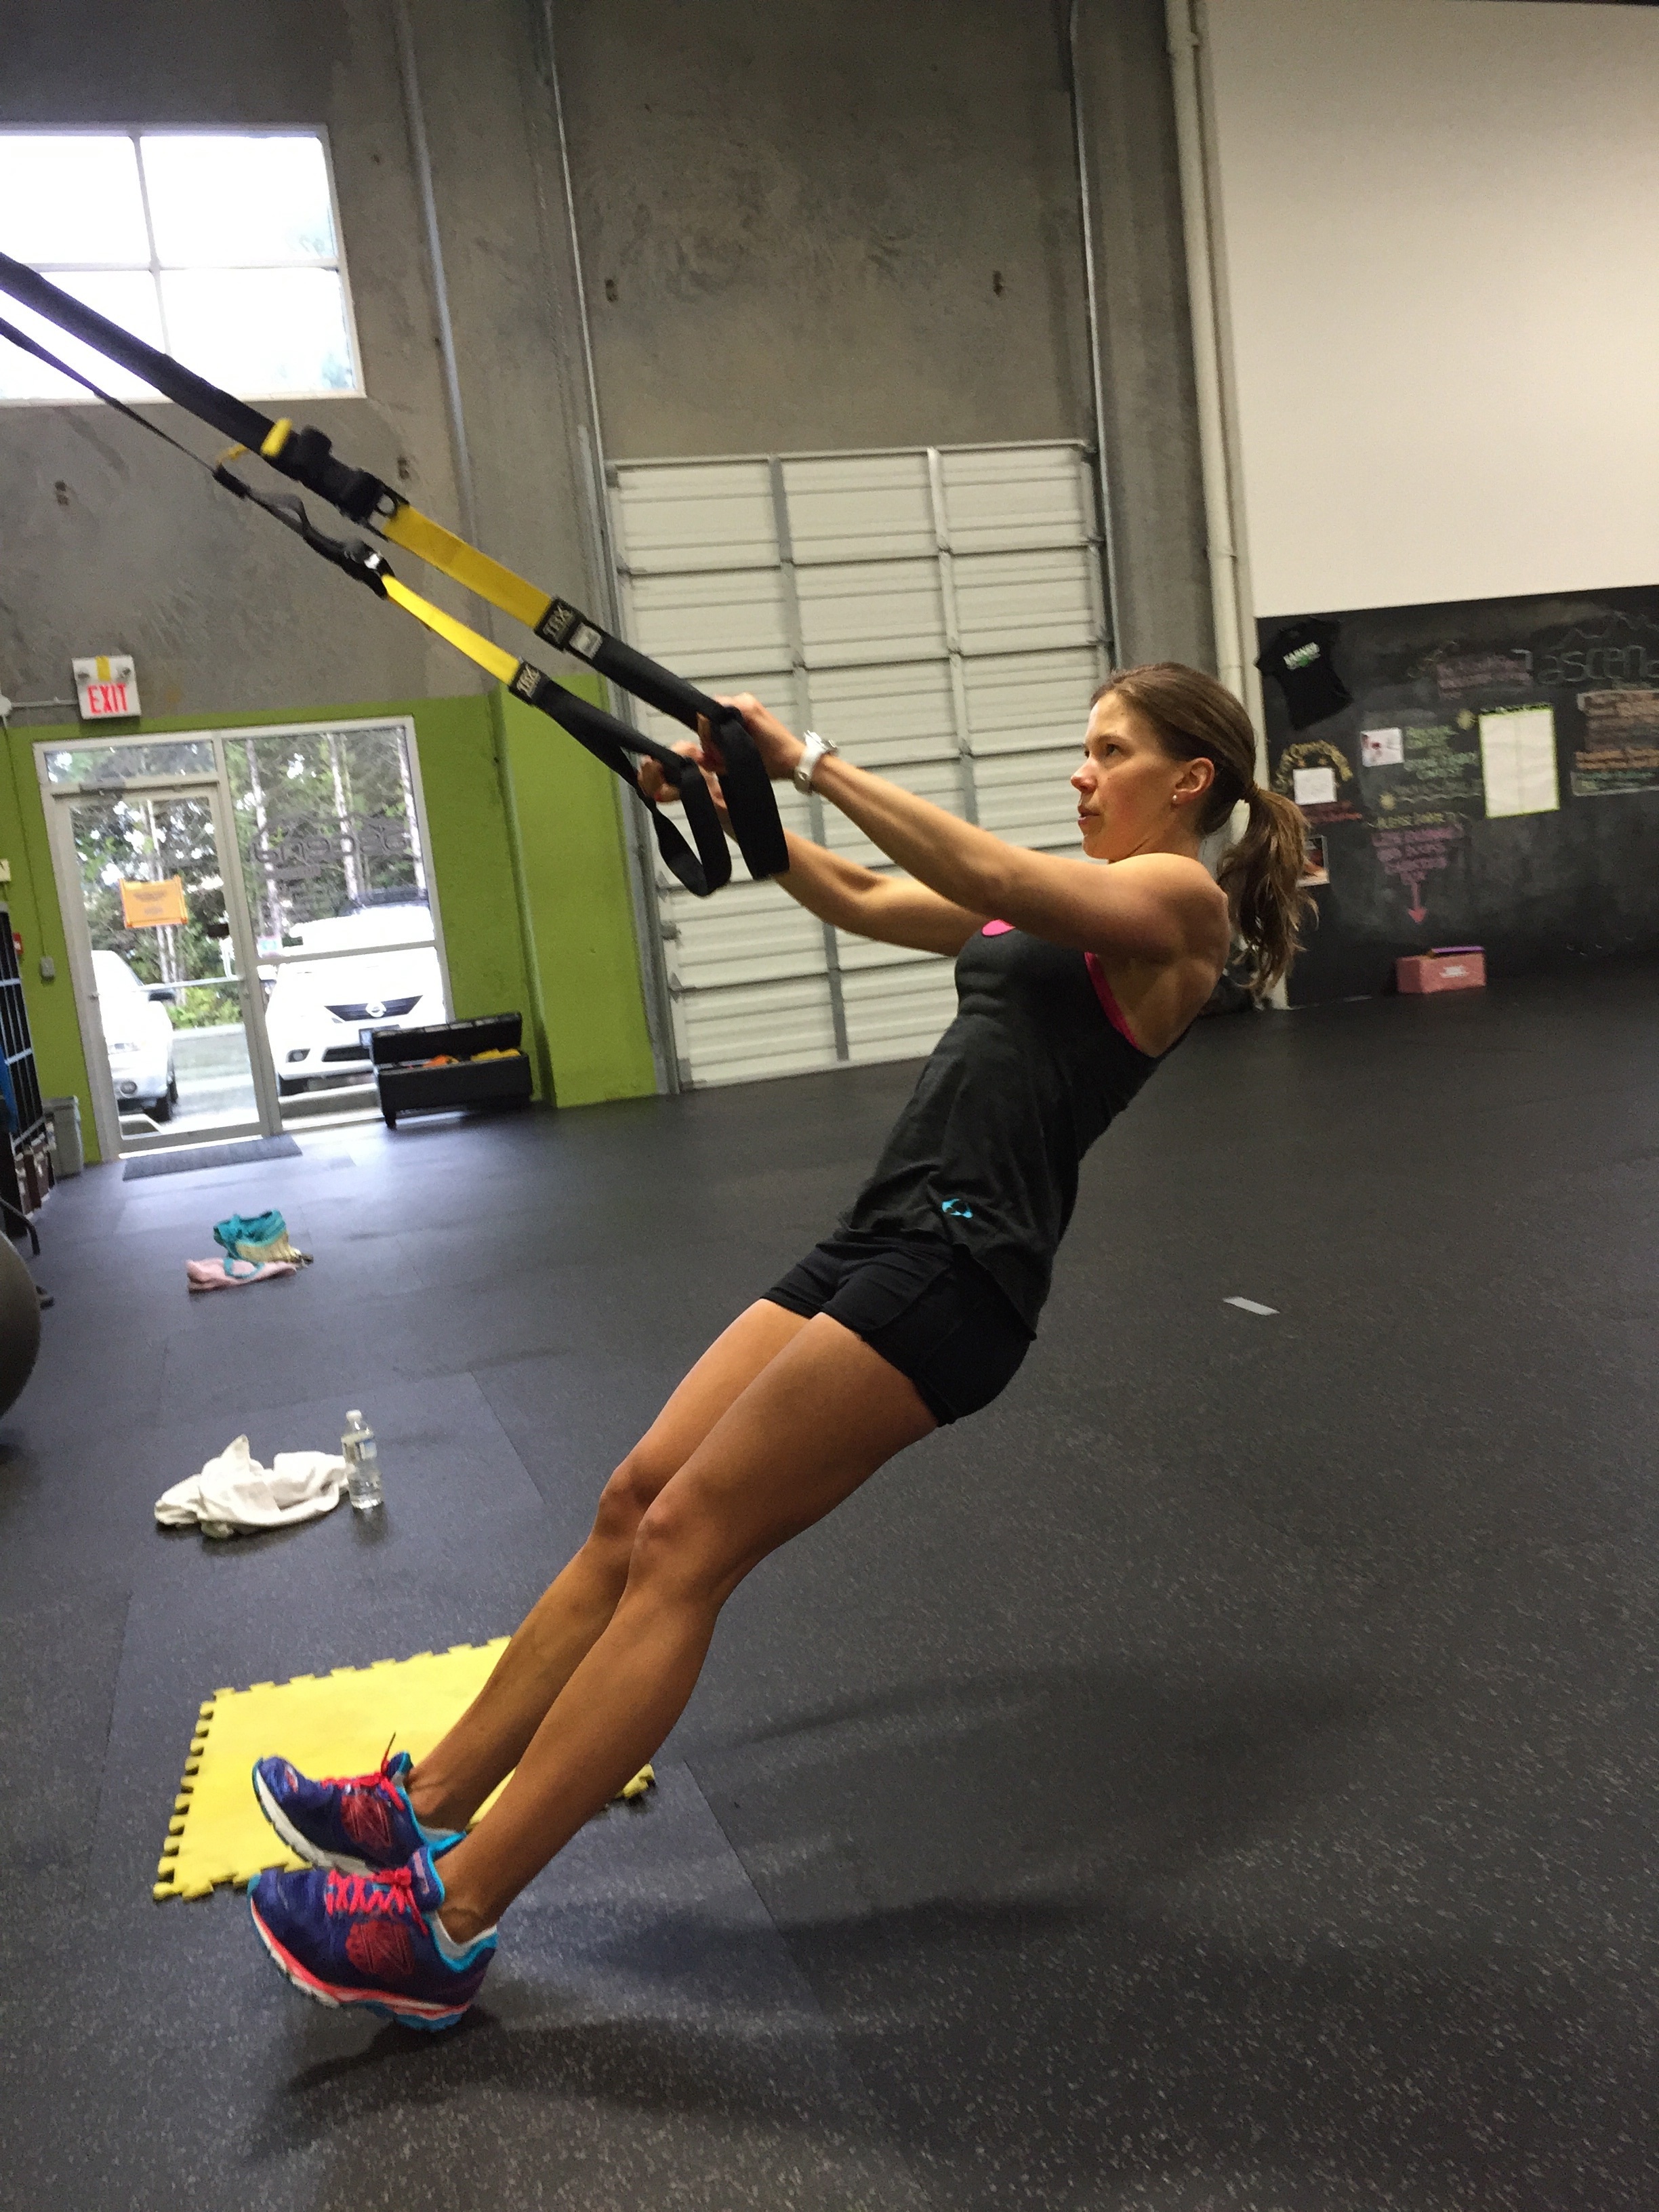
structure, people, sport, row, building, young, athletic, equipment, training, indoor, exercise, room, arm, fitness, gym, muscular, workout, muscle, caucasian, power, focus, sports, back, effort, body, fit, athlete, active, coaching, strength, squat, strength training, trx, physical exercise, crossfit, sport venue, human action, physical fitness